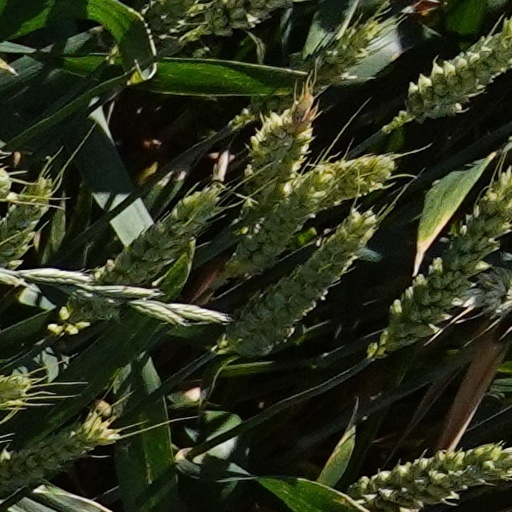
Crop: wheat